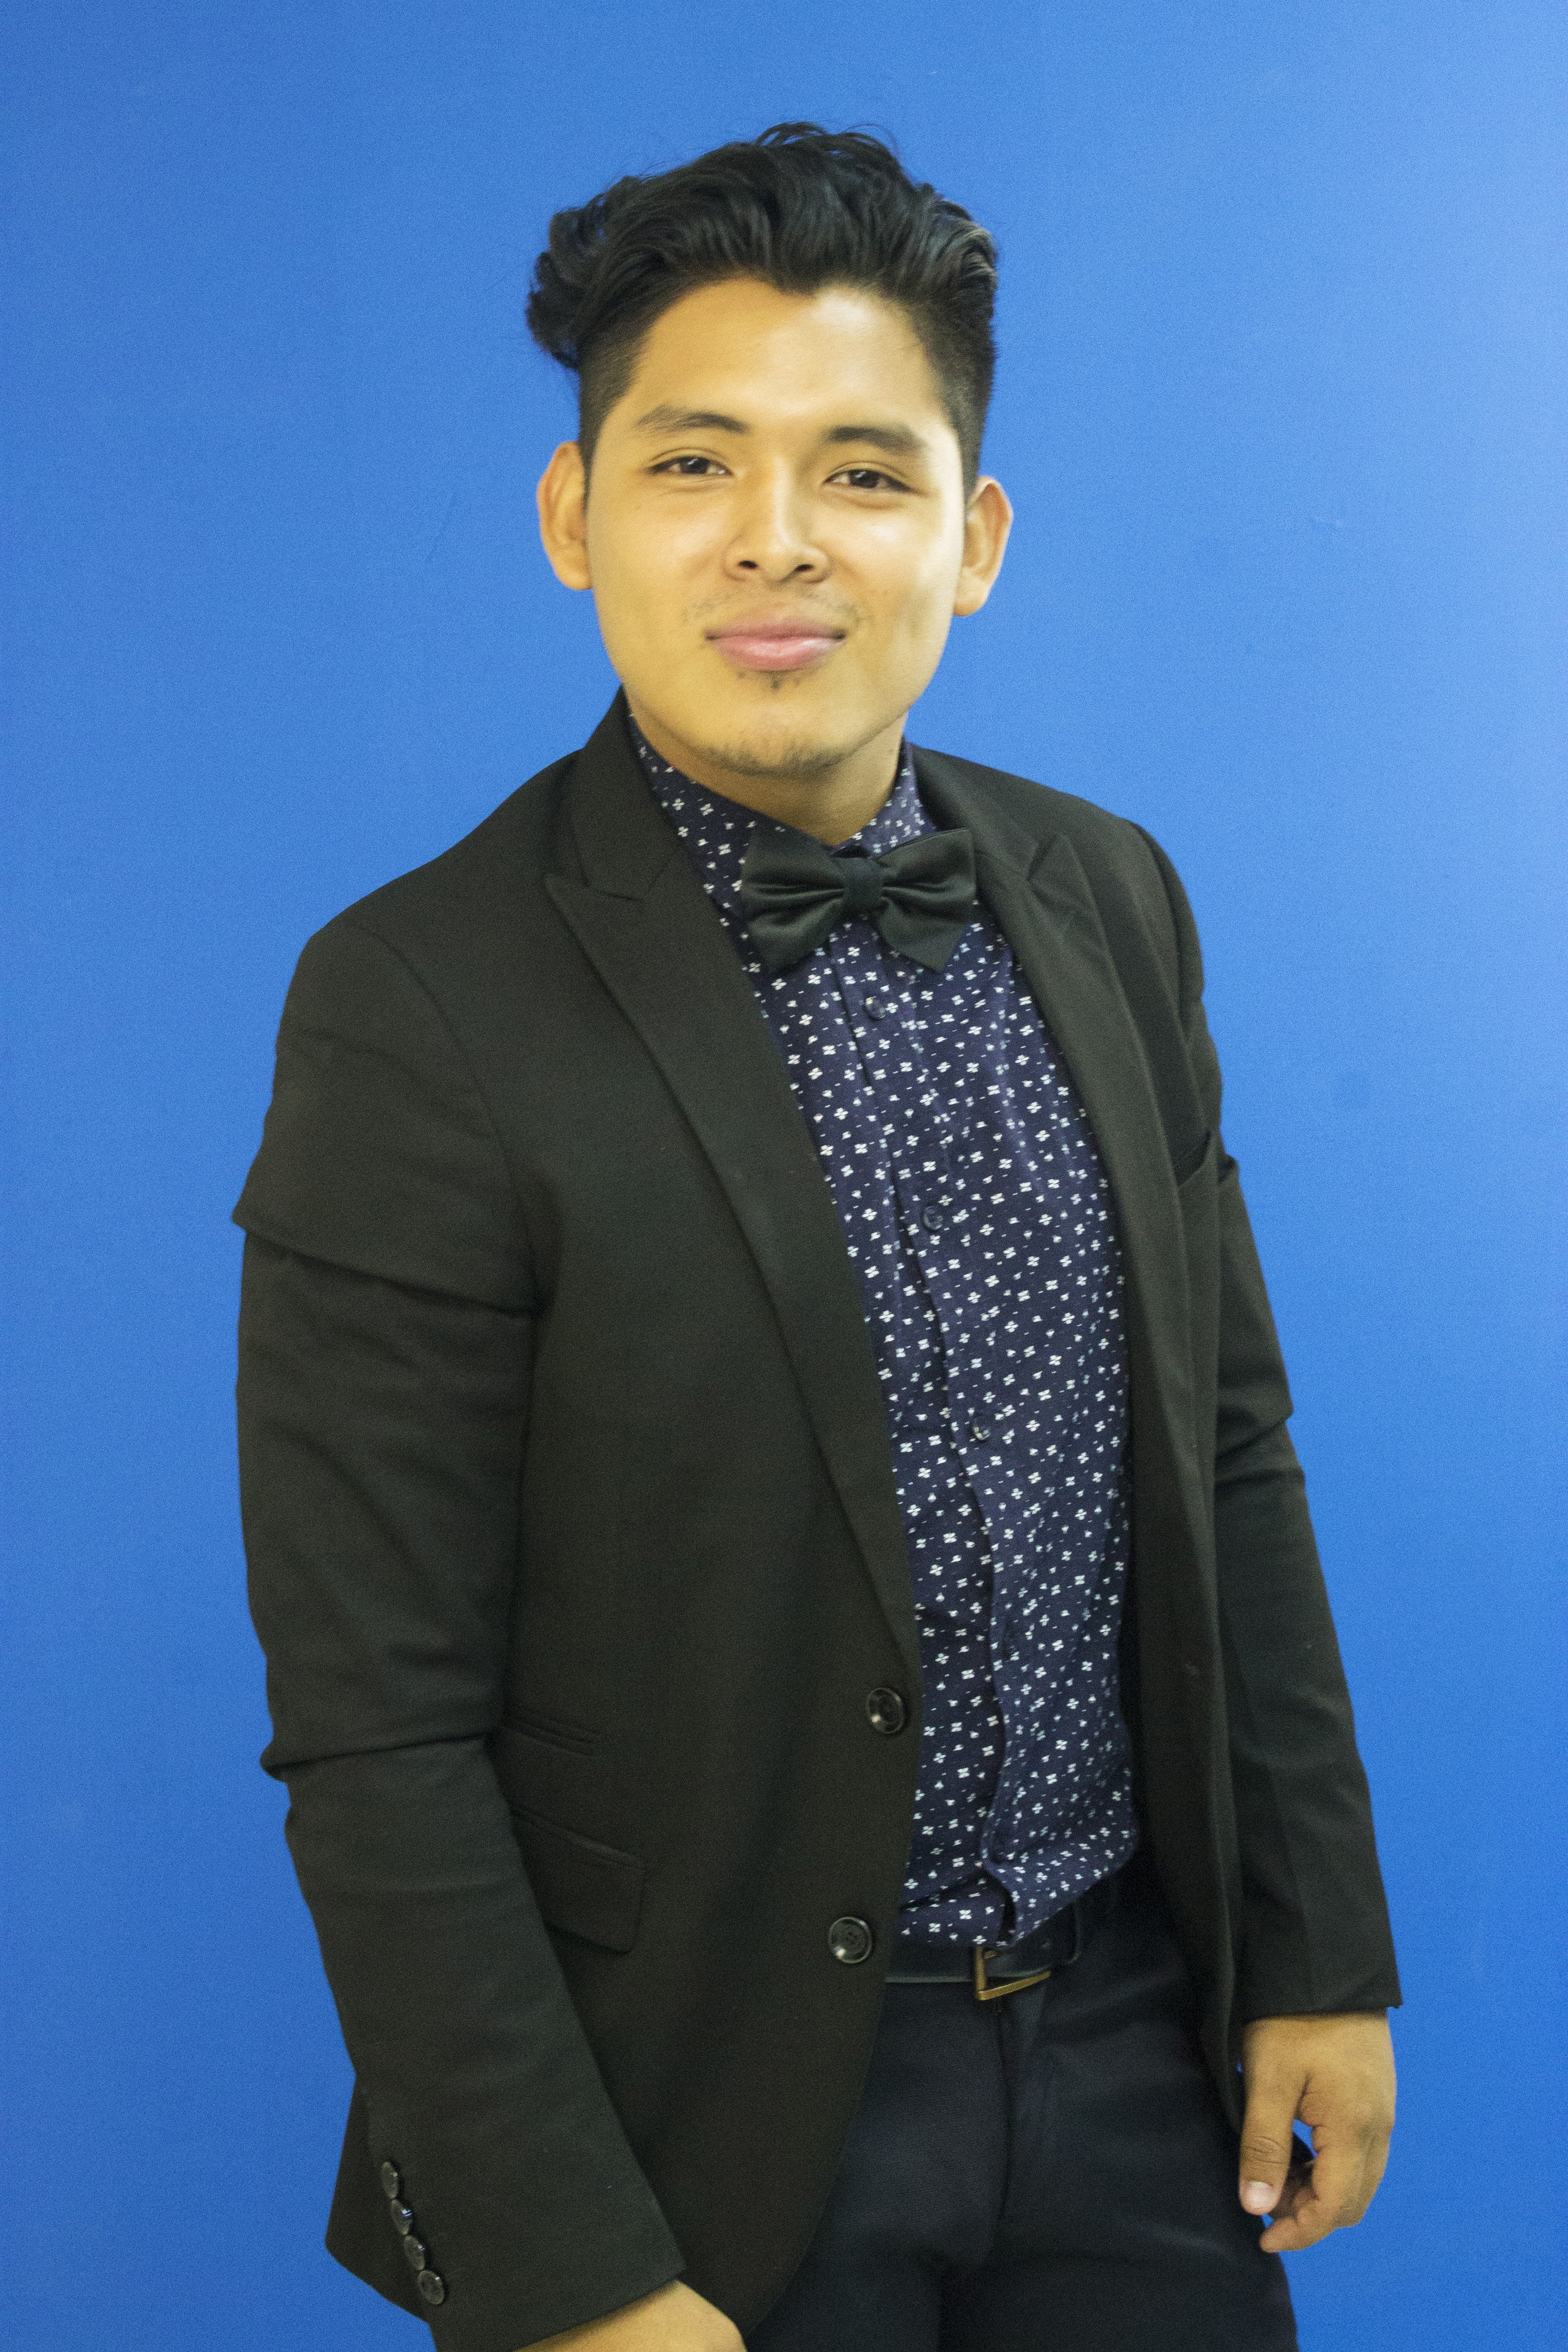
man, person, male, portrait, model, young, spring, fashion, clothing, jacket, outerwear, hairstyle, formal, gentleman, knight, character, presentation, photo shoot, formal wear